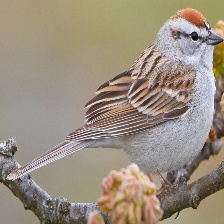
Species: CHIPPING SPARROW
Scientific name: SPIZELLA PASSERINA